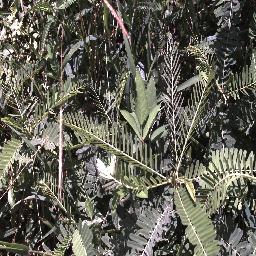
Label: negative